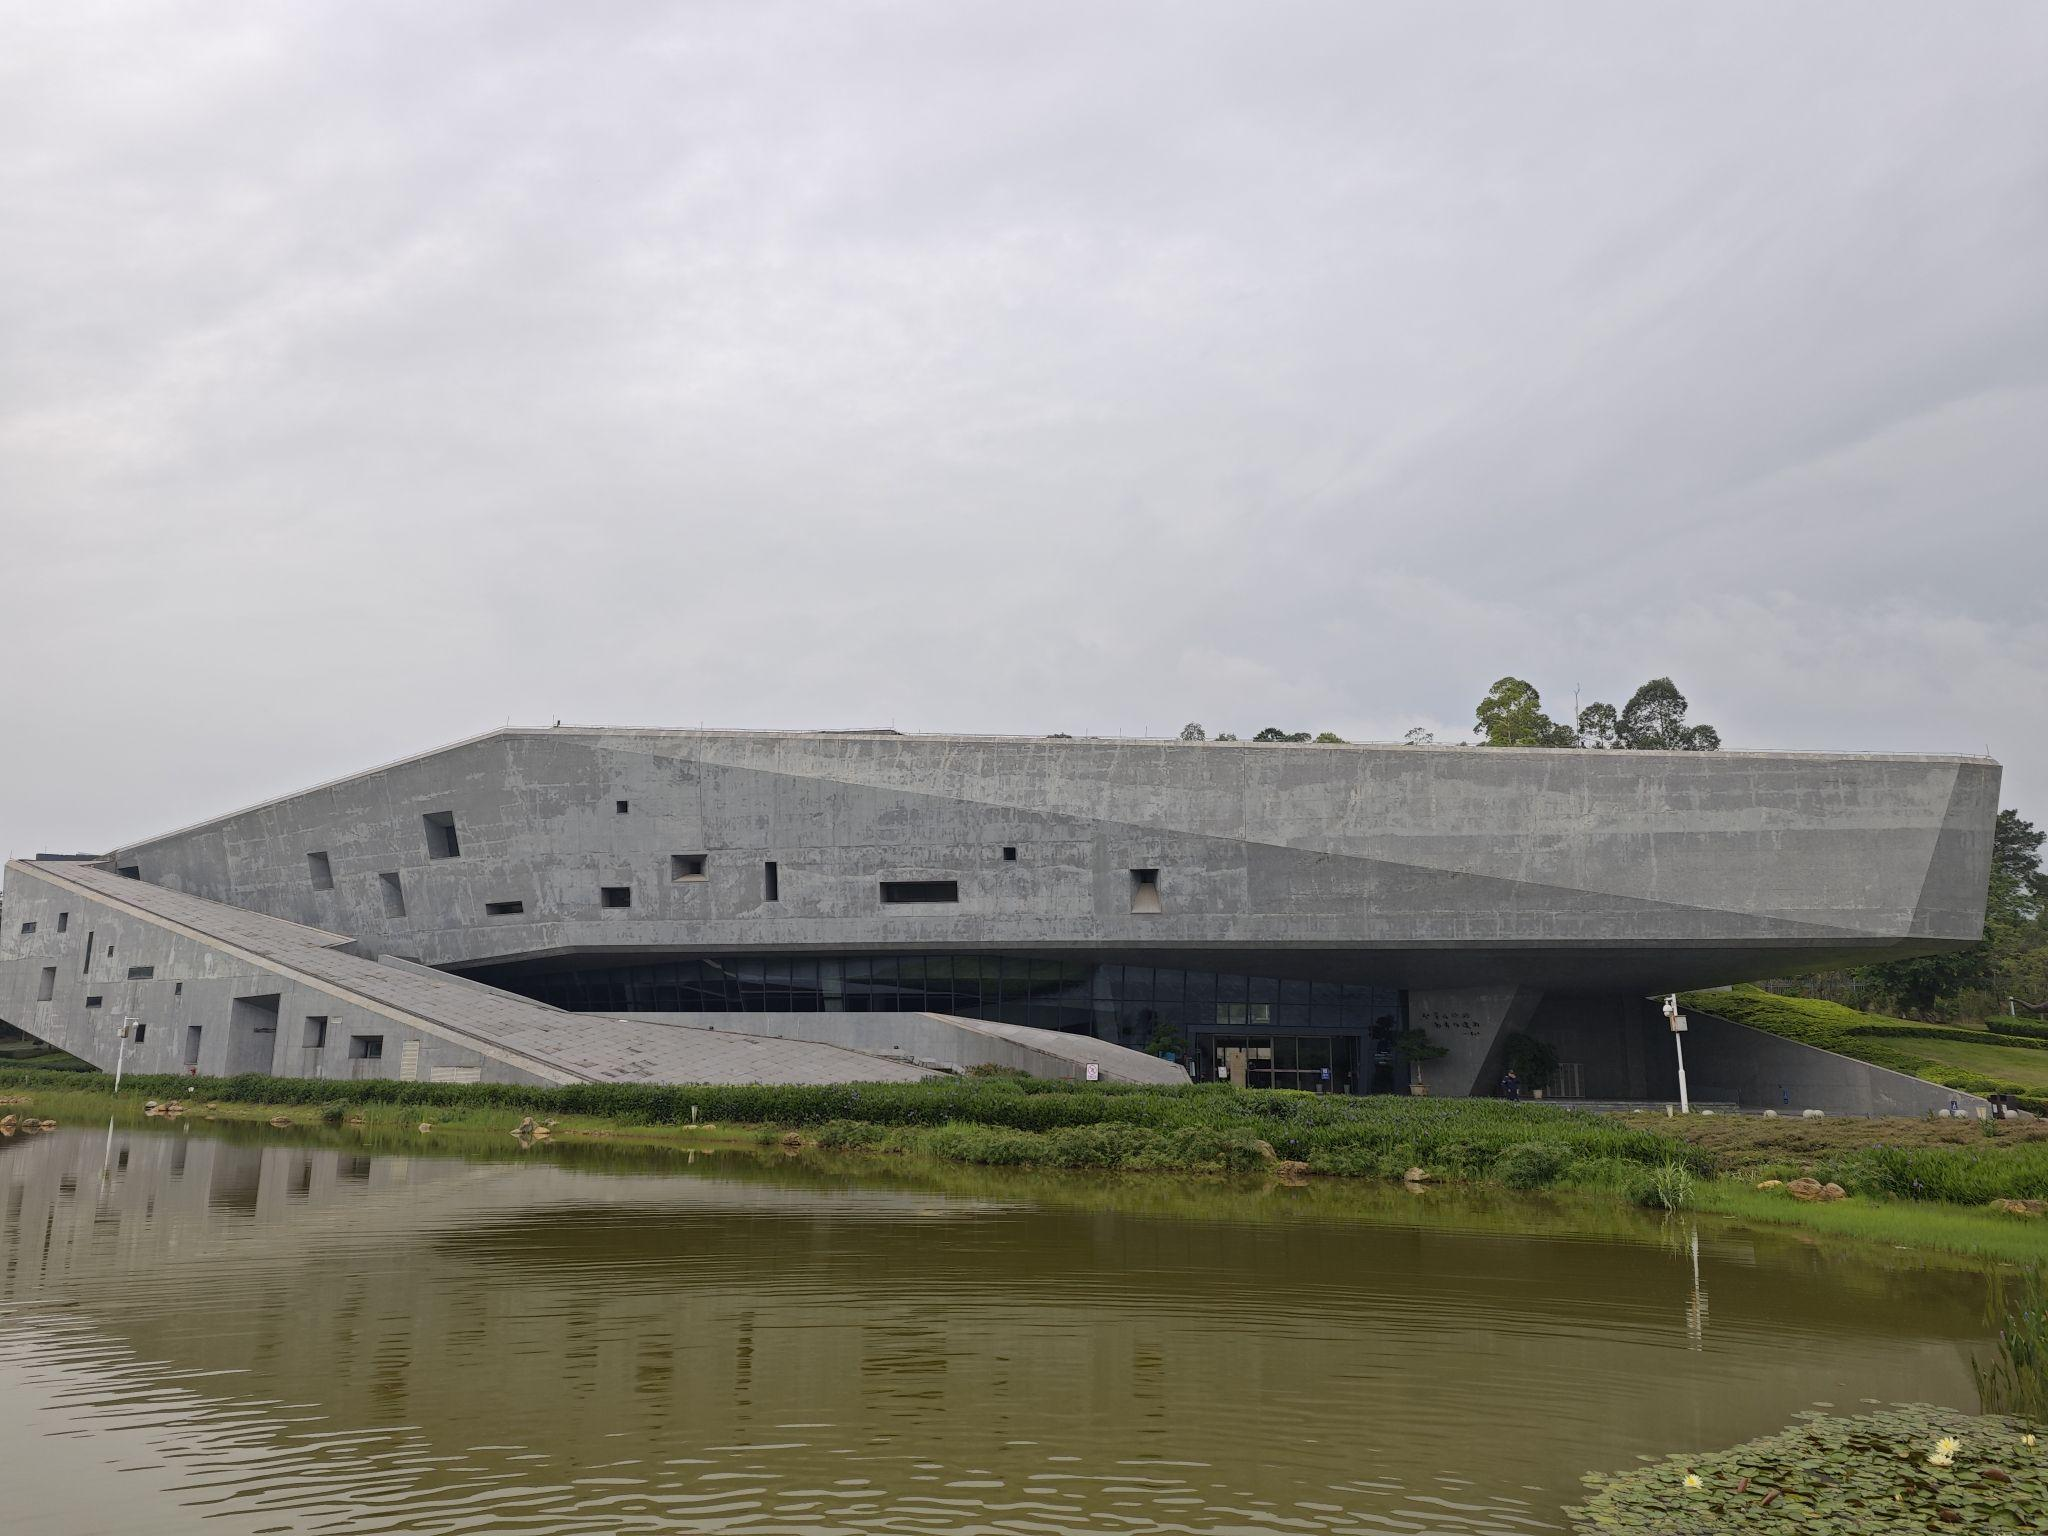
地标名称：柳州白莲洞洞穴科学博物馆
所在城市：柳州市·柳江区